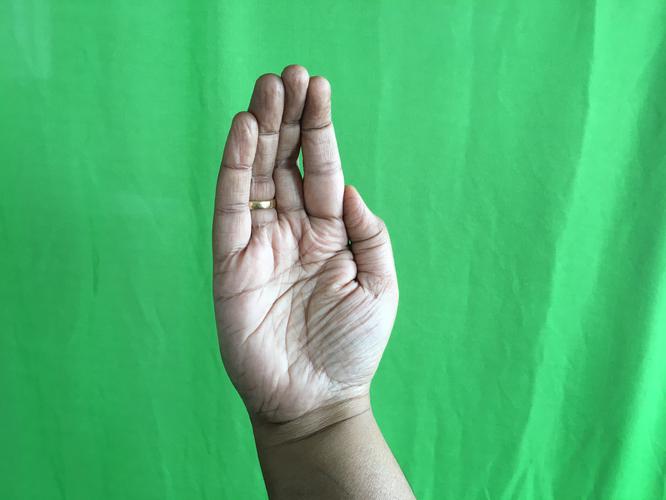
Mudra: Sarpasirsha
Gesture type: single_hand